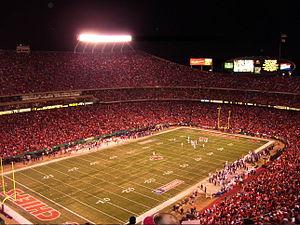
Le Arrowhead Stadium est un stade de football américain et de soccer situé dans le Truman Sports Complex, près du Kauffman Stadium, dans la ville de Kansas City au Missouri.